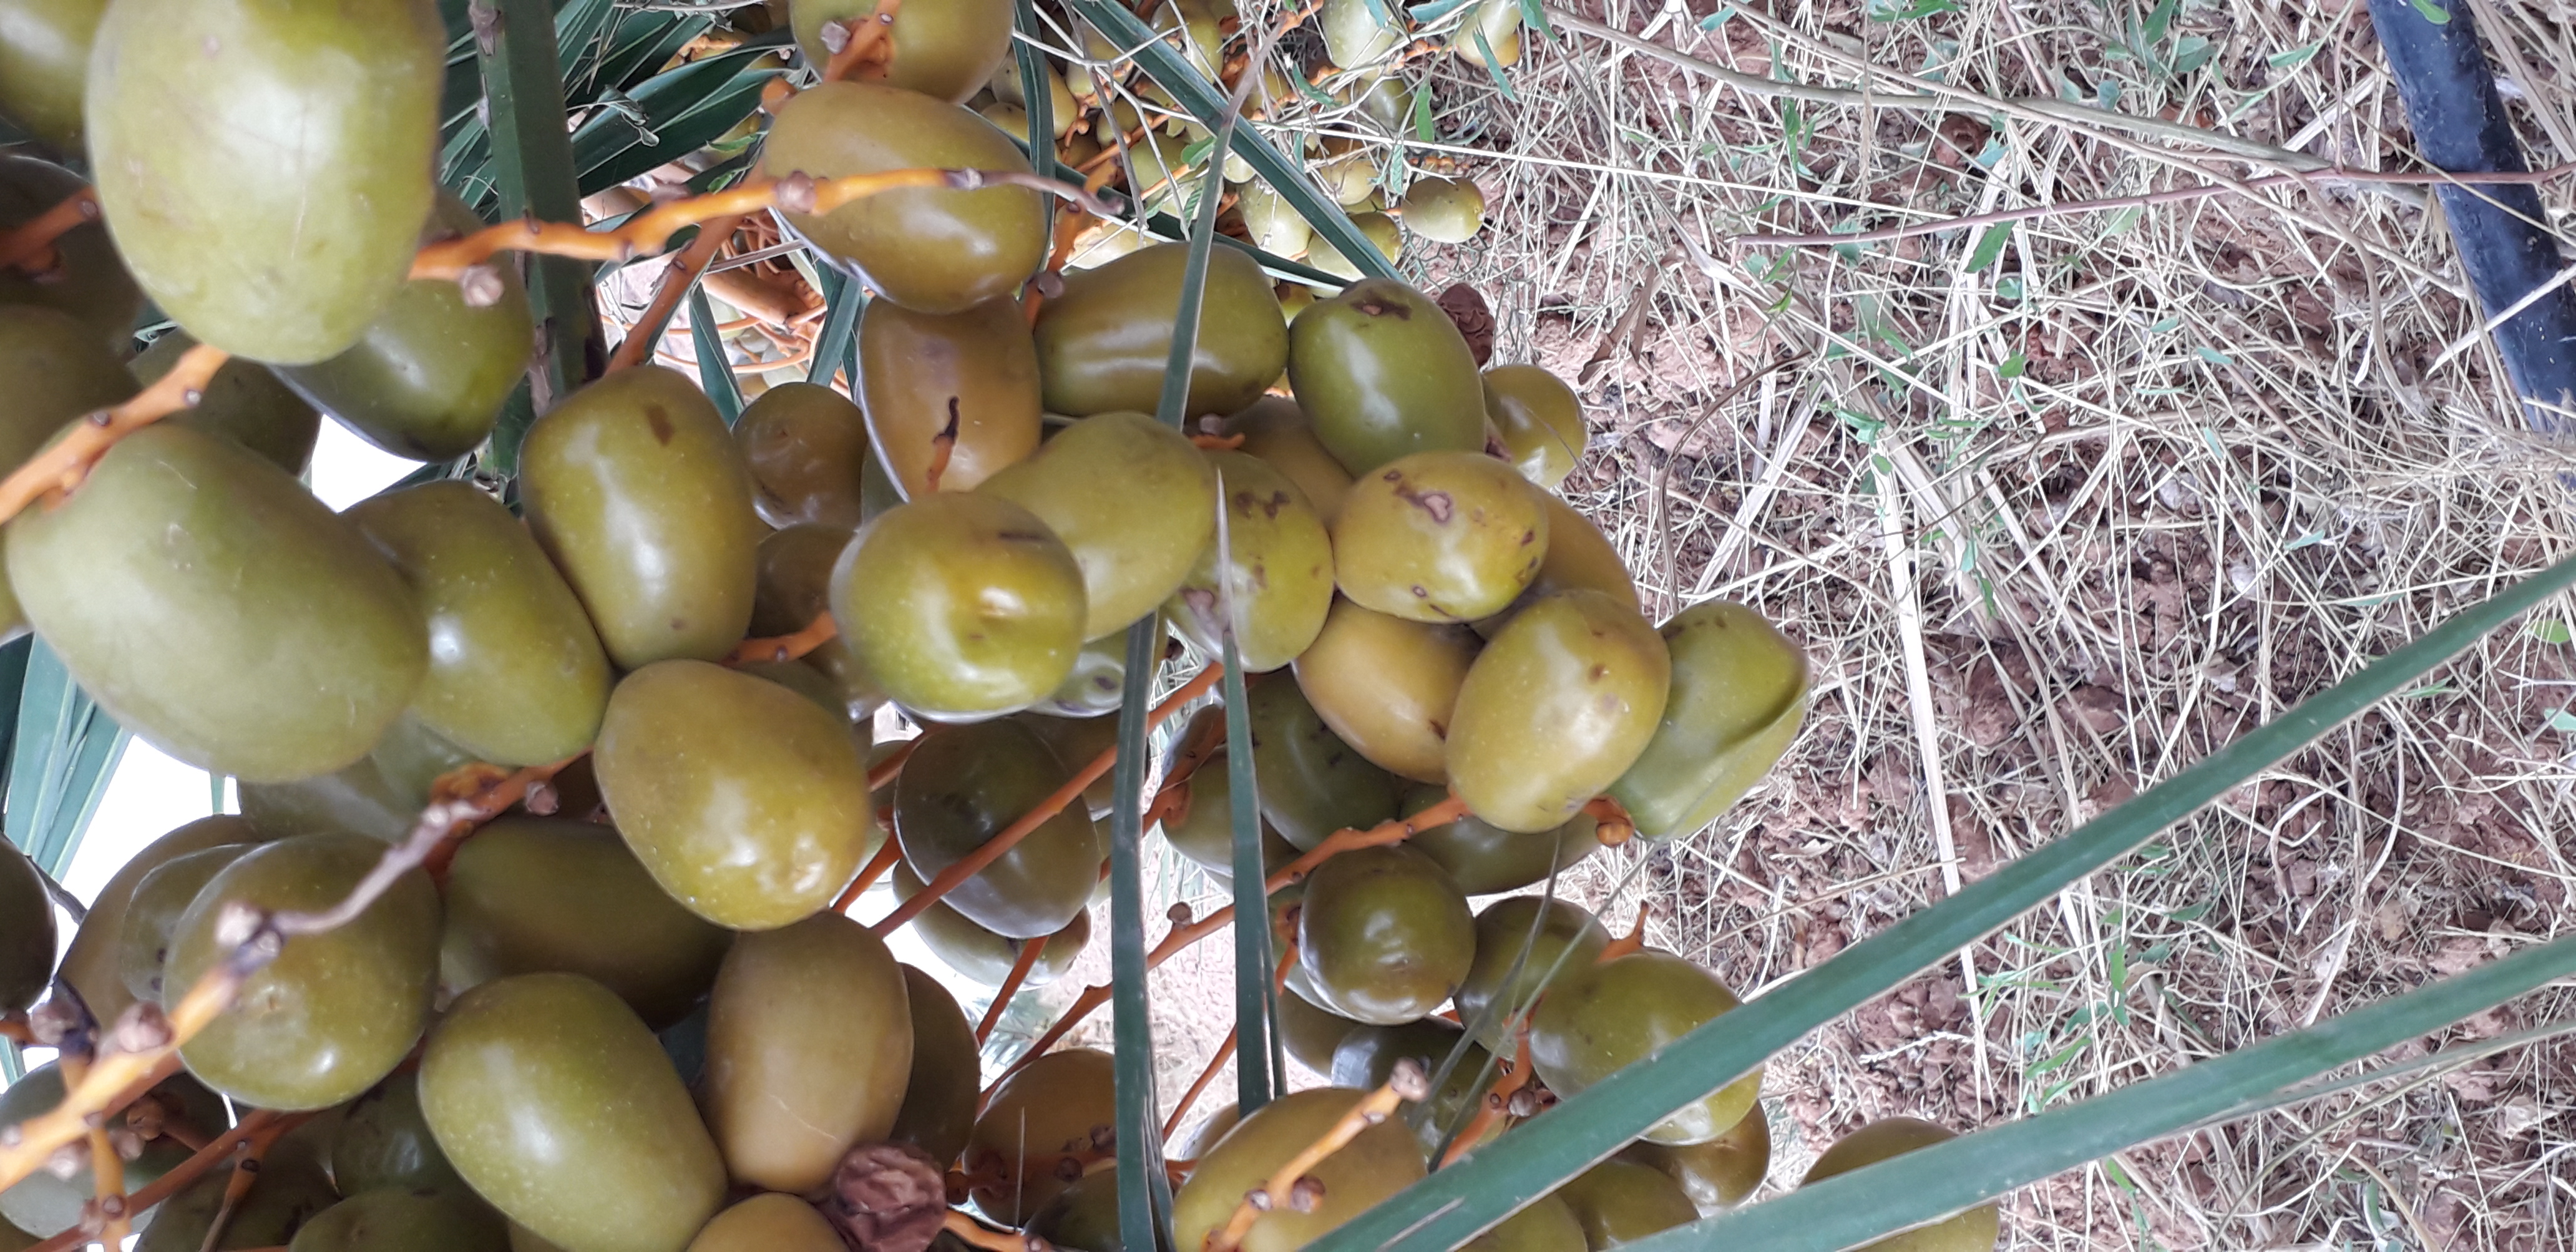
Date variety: Boufagous